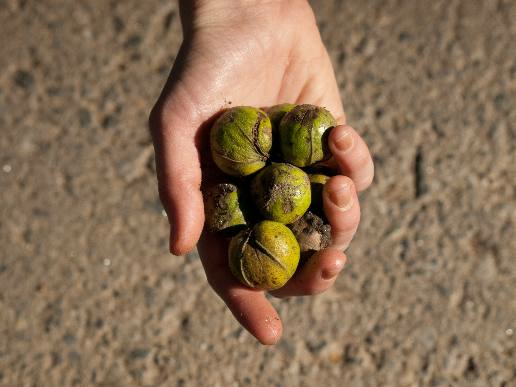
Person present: Yes